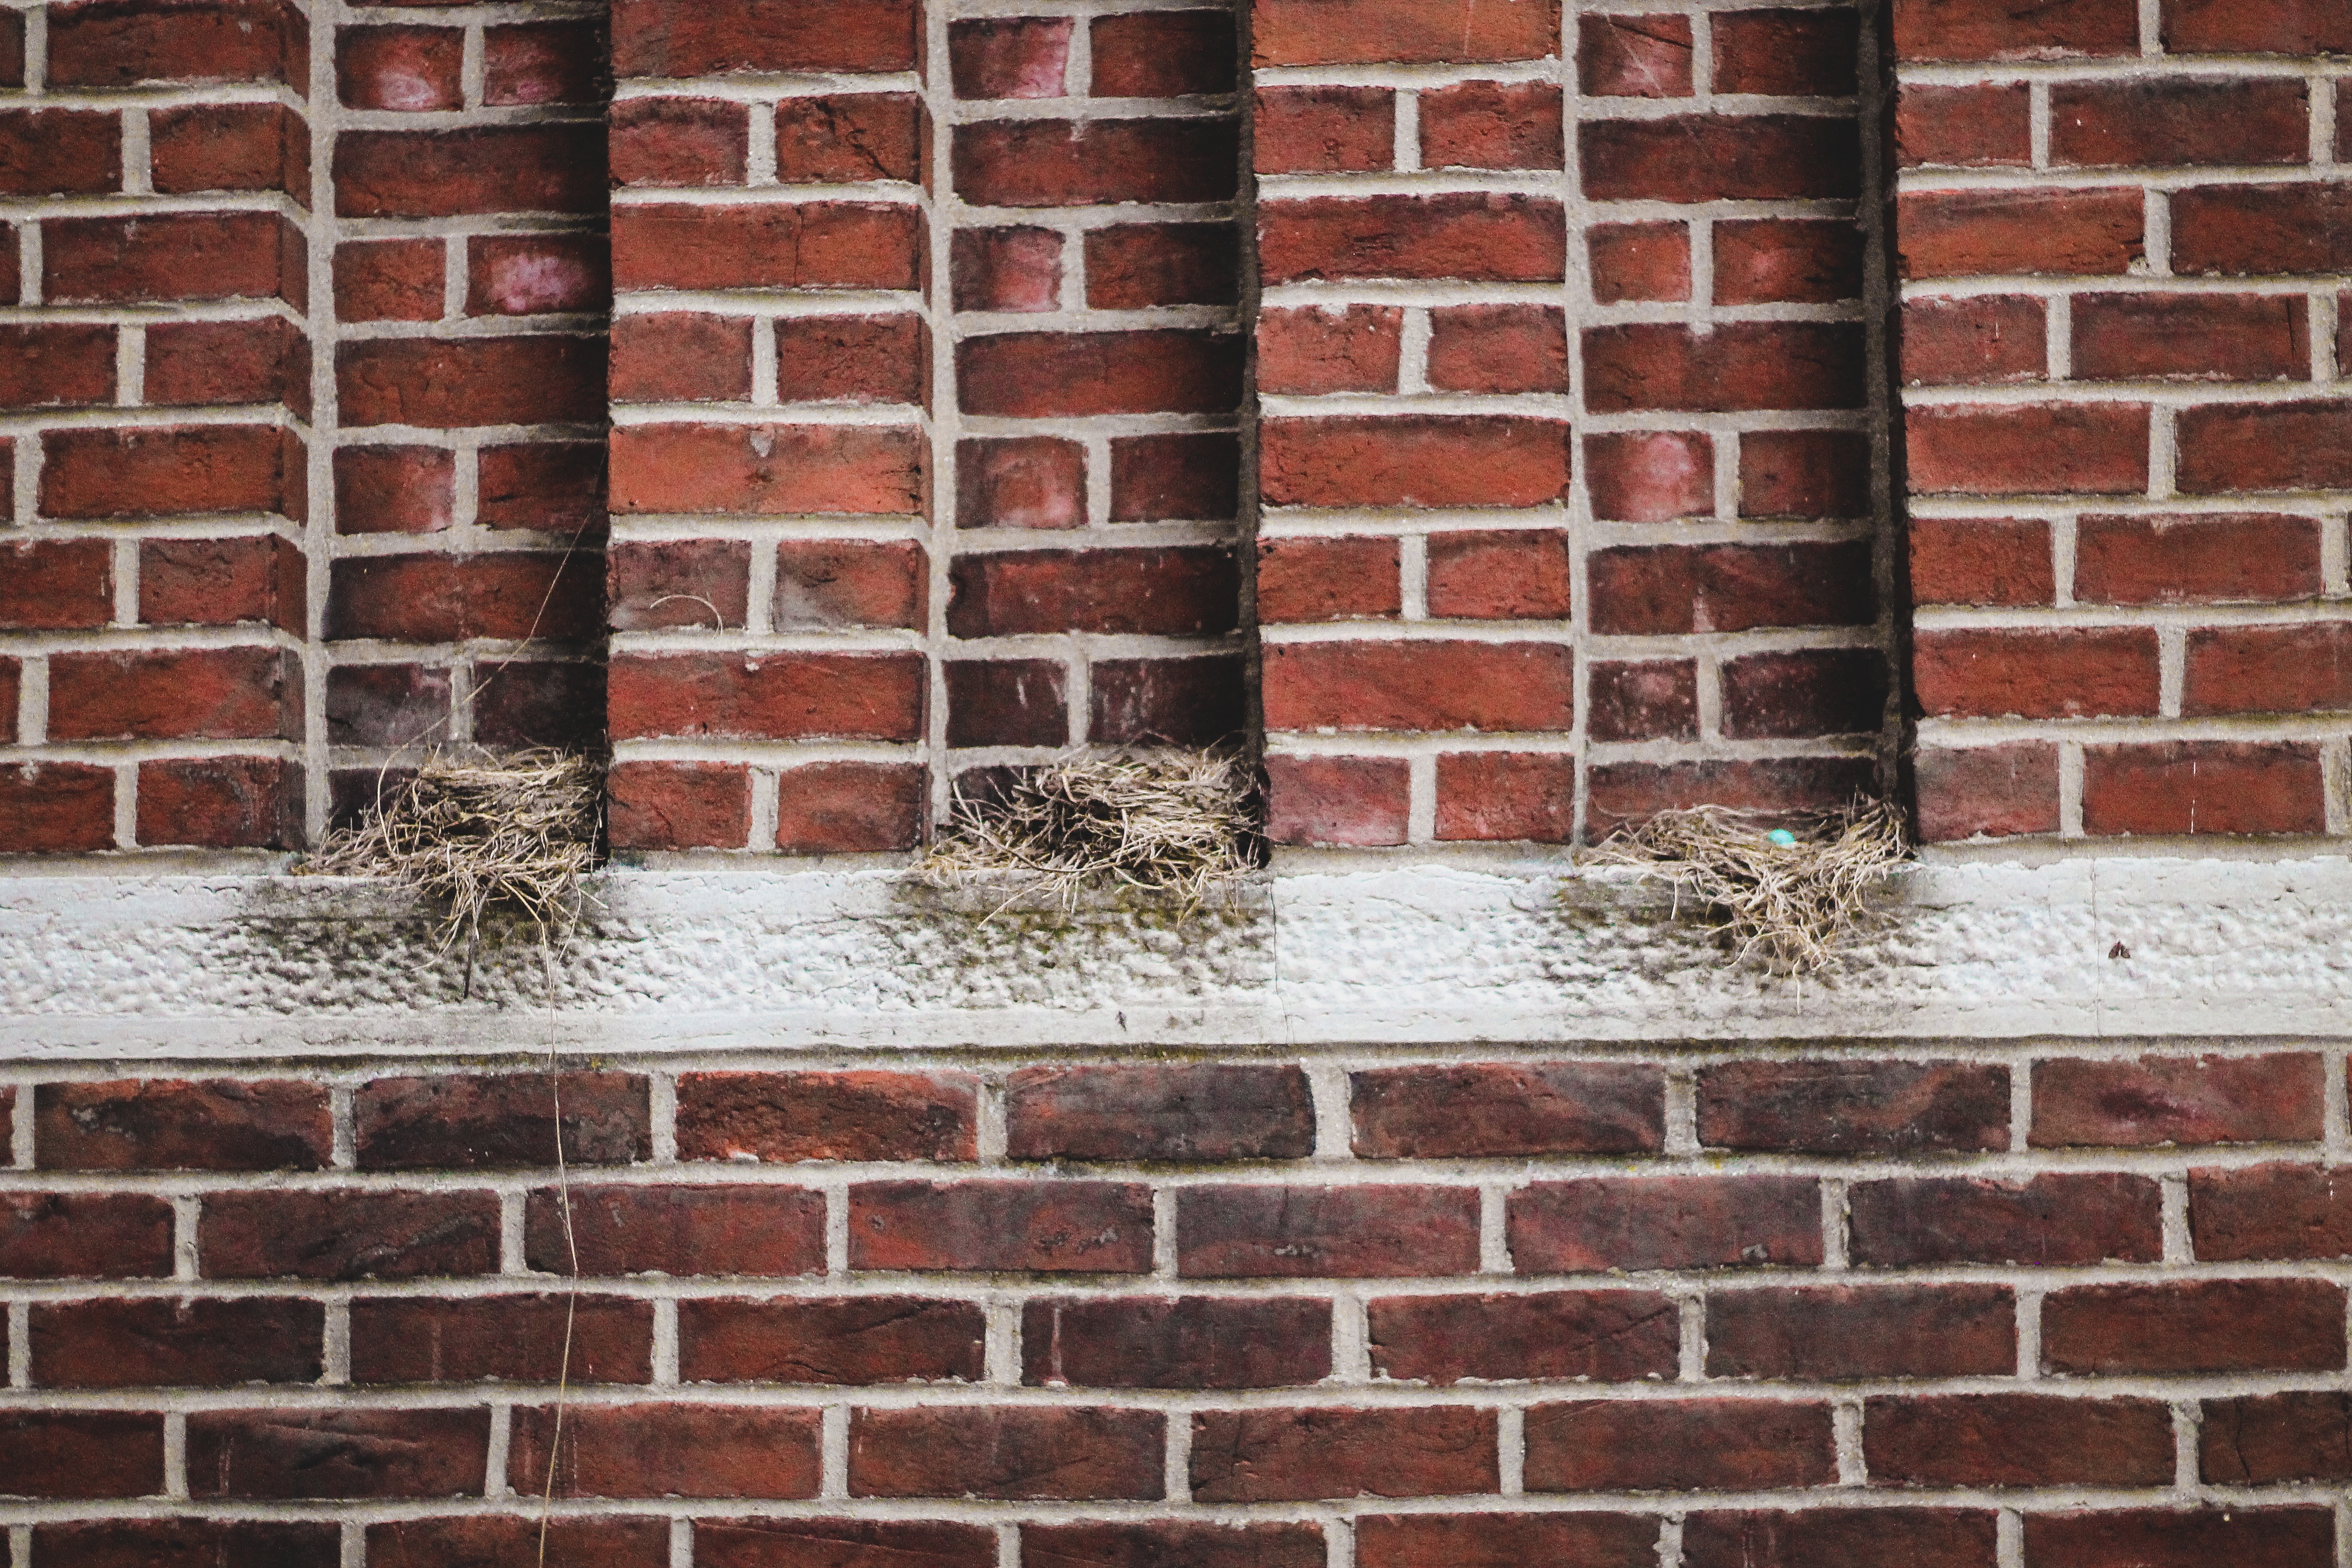
floor, window, wall, red, facade, brick, material, brickwork, flooring